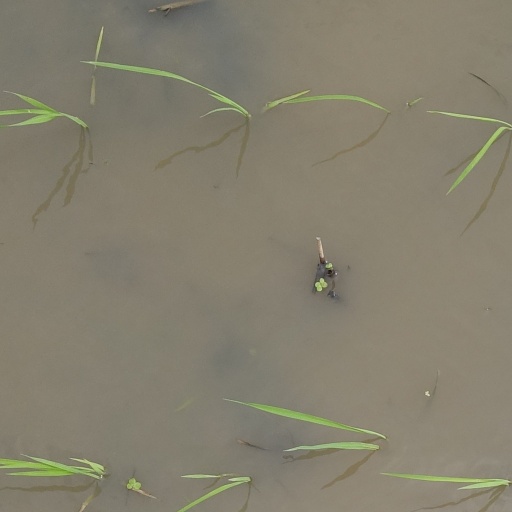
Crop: rice